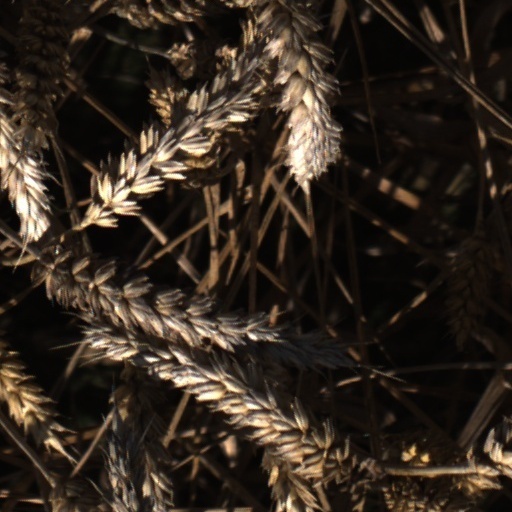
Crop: wheat